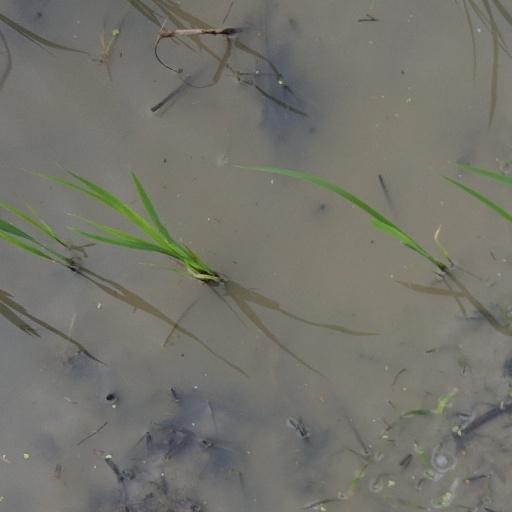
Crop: rice